Backnang–Ludwigsburg railway

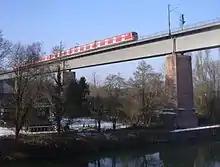
S-Bahn EMU on the Marbach Neckar Viaduct (January 2006)

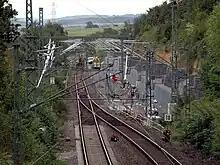
Work on the duplication in Freiberg (September 2009)

S-Bahn line S4 has been extended from Marbach to Backnang, replacing Regionalbahn services. To create this S-Bahn ring, the Freiberg–Benningen section needed to be duplicated. This work began in December 2005.